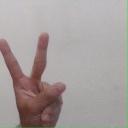
अक्षर: क